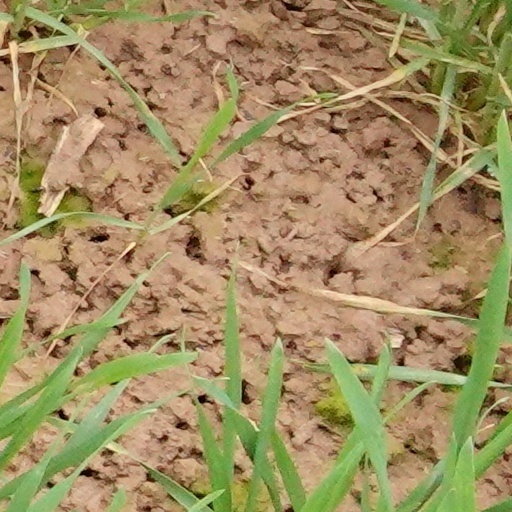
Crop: wheat